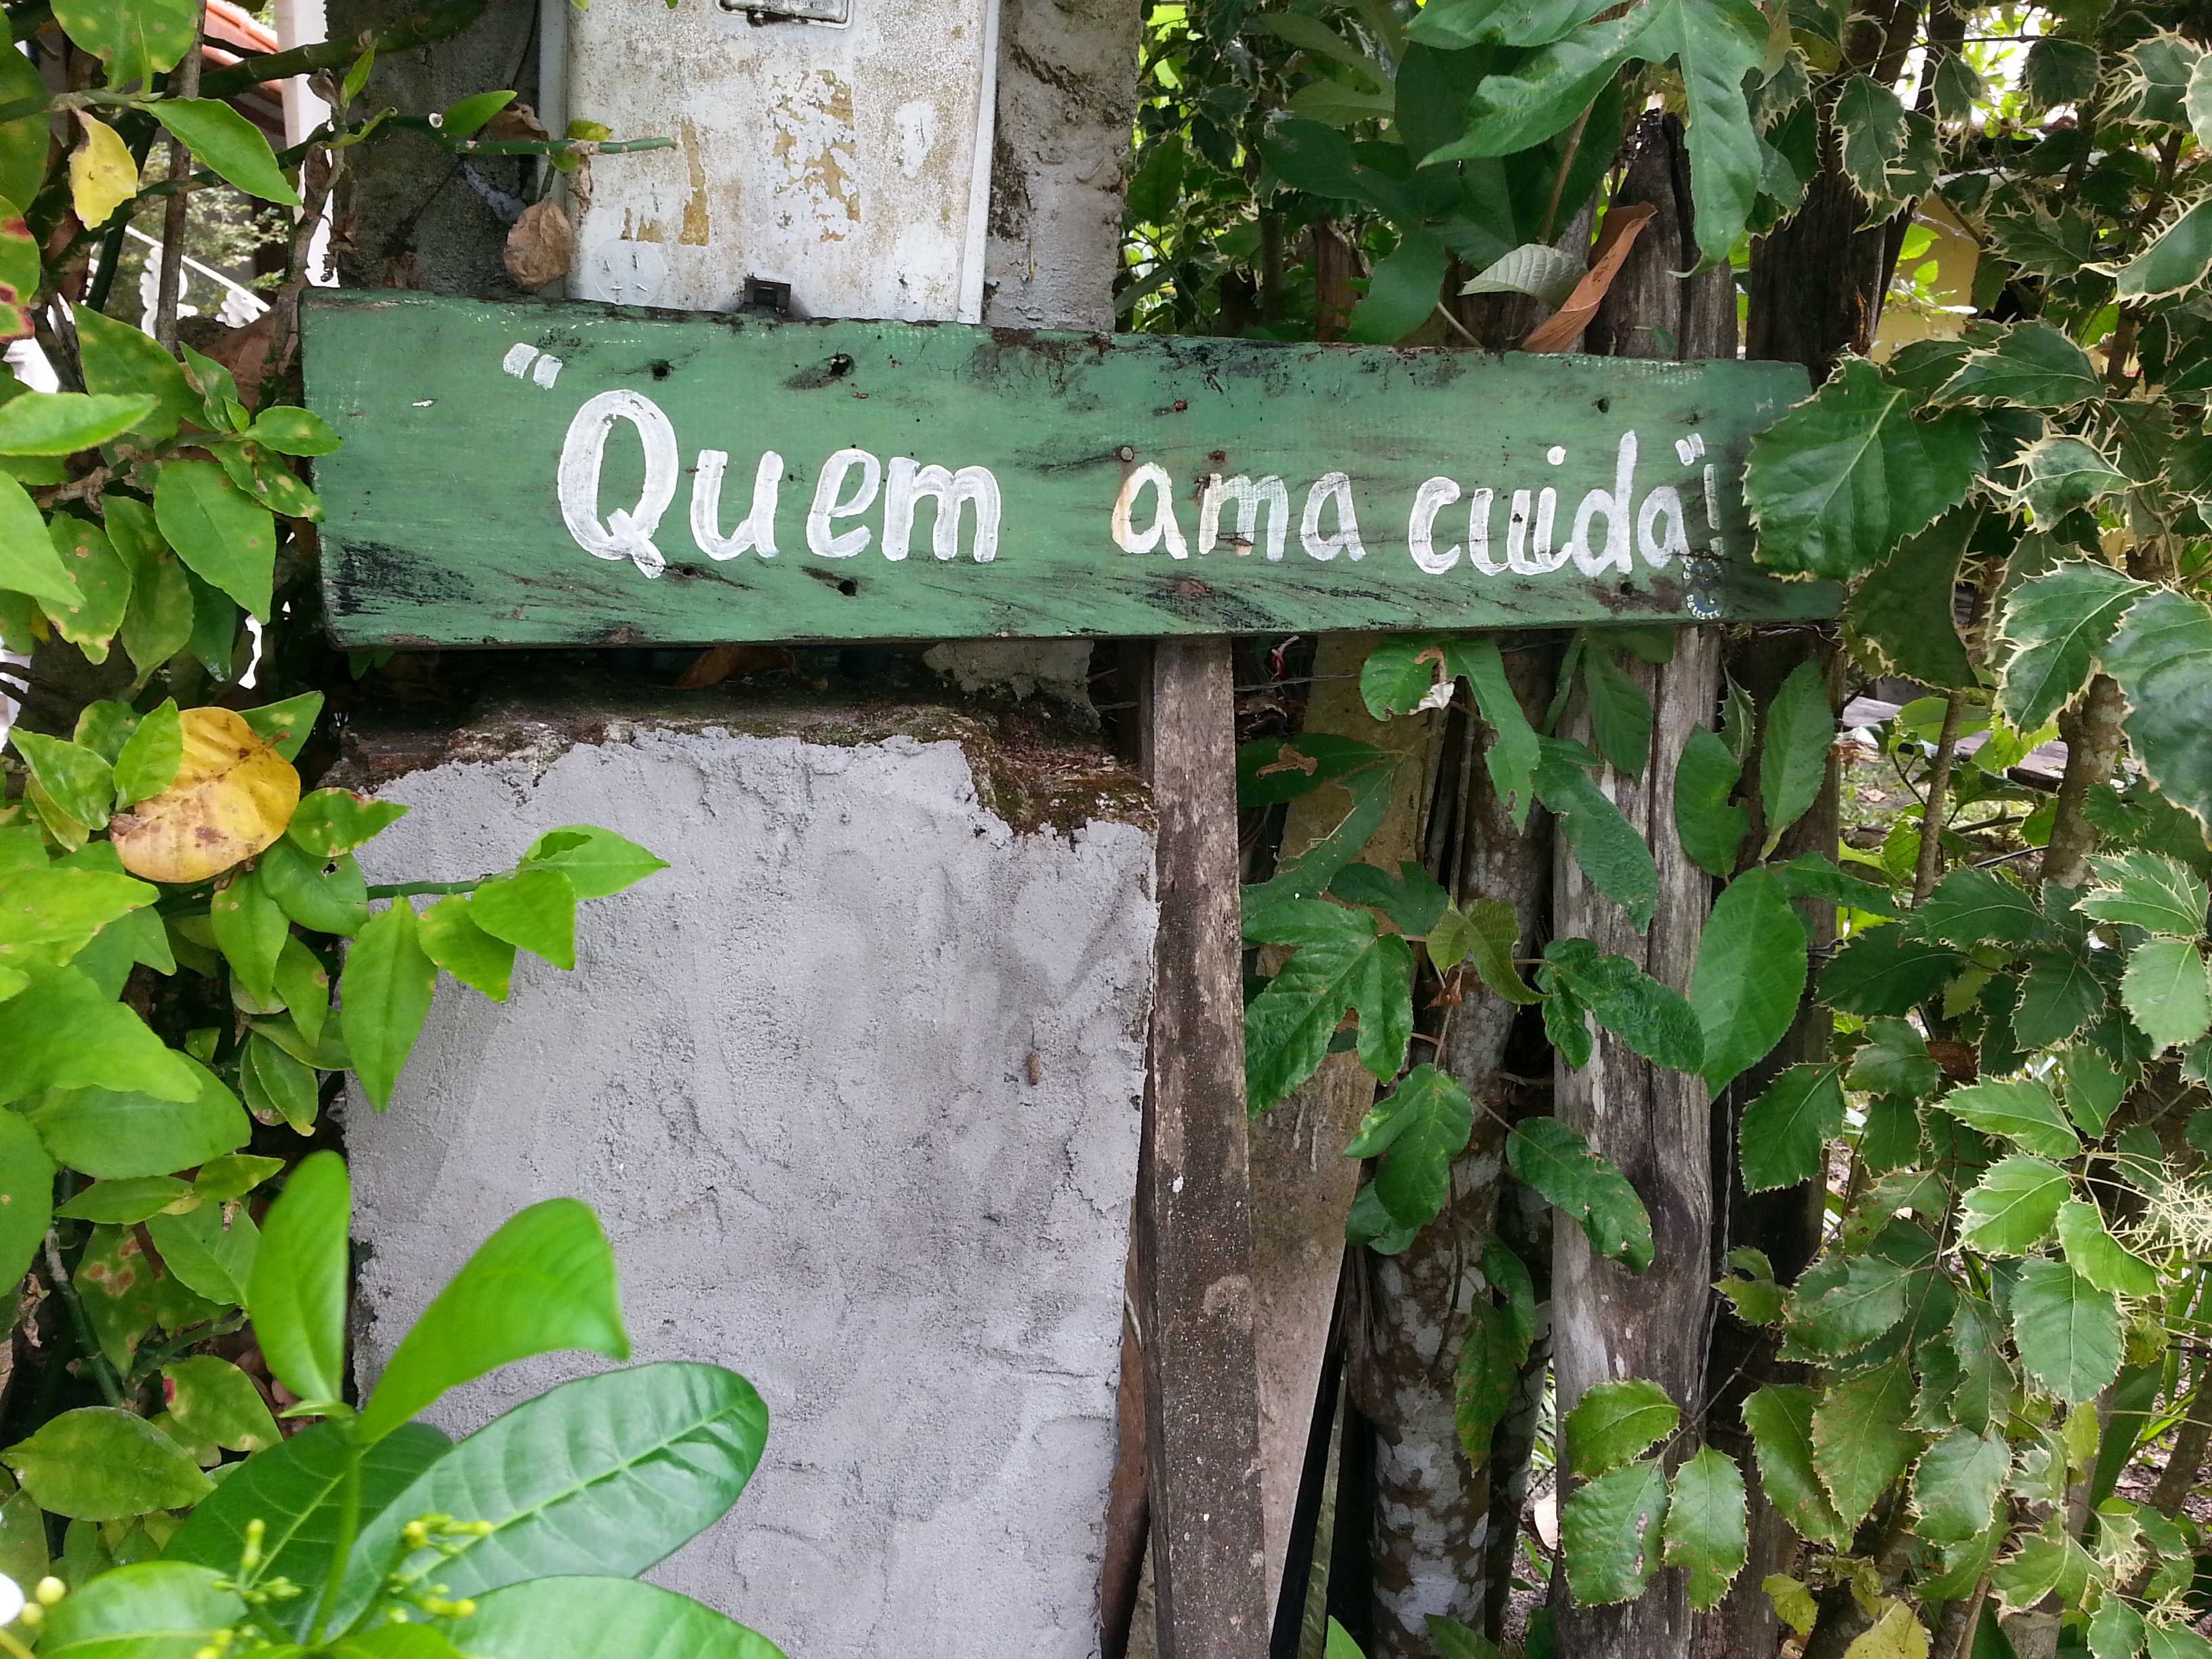
plant, trail, leaf, flower, green, jungle, plate, botany, garden, wisdom, phrases, who loves cares